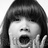
Emotion: surprise